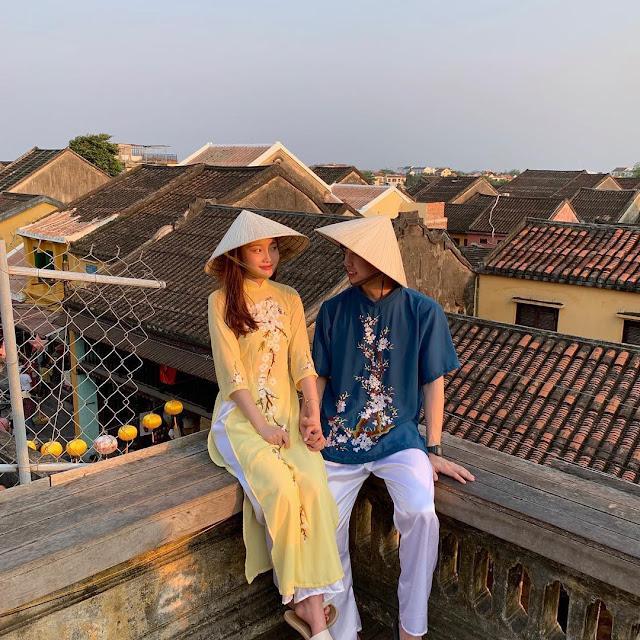
cô gái đang mặc một chiếc áo dài